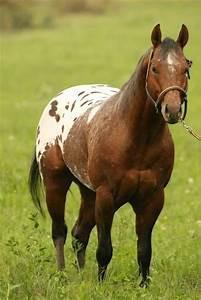
horse